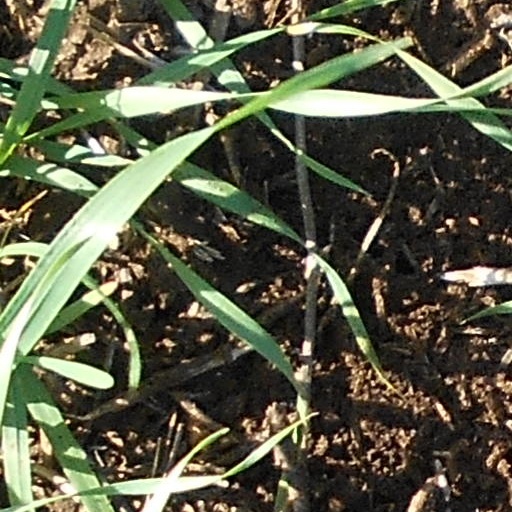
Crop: wheat